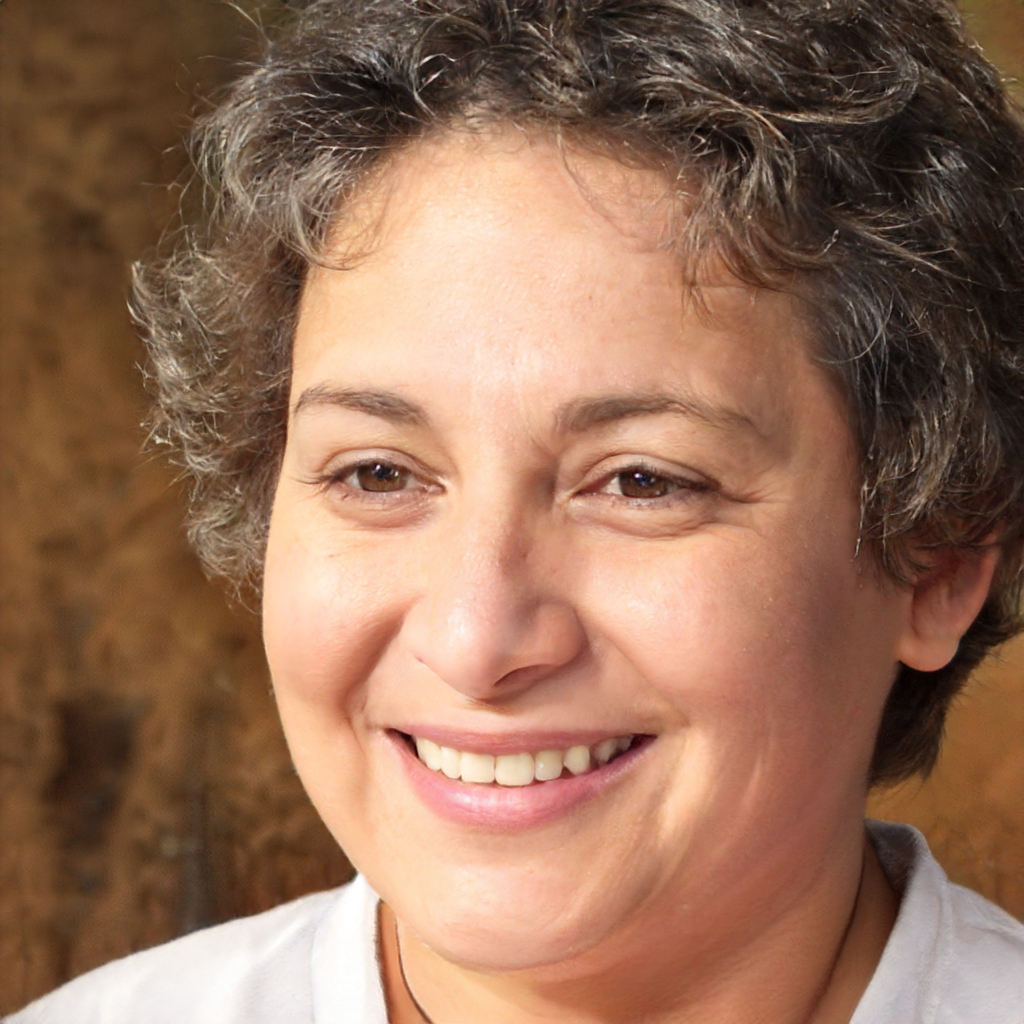
Portrait style: Real Portrait